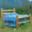
Label: bed